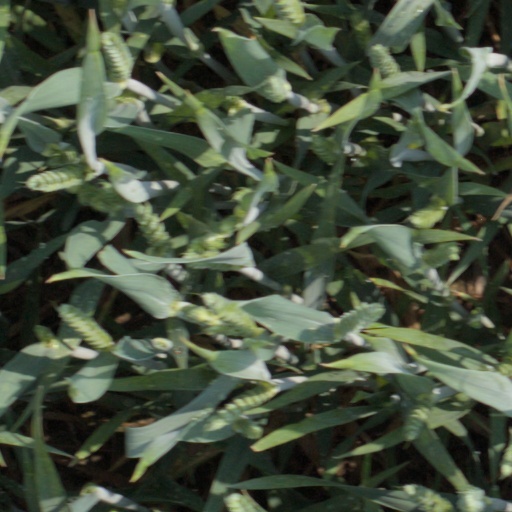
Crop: wheat